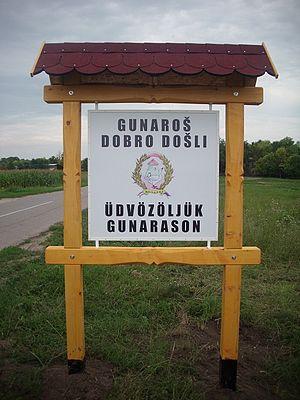
Gunaroš est un village de Serbie situé dans la province autonome de Voïvodine. Il fait partie de la municipalité de Bačka Topola dans le district de Bačka septentrionale. Au recensement de 2011, il comptait 1 259 habitants.